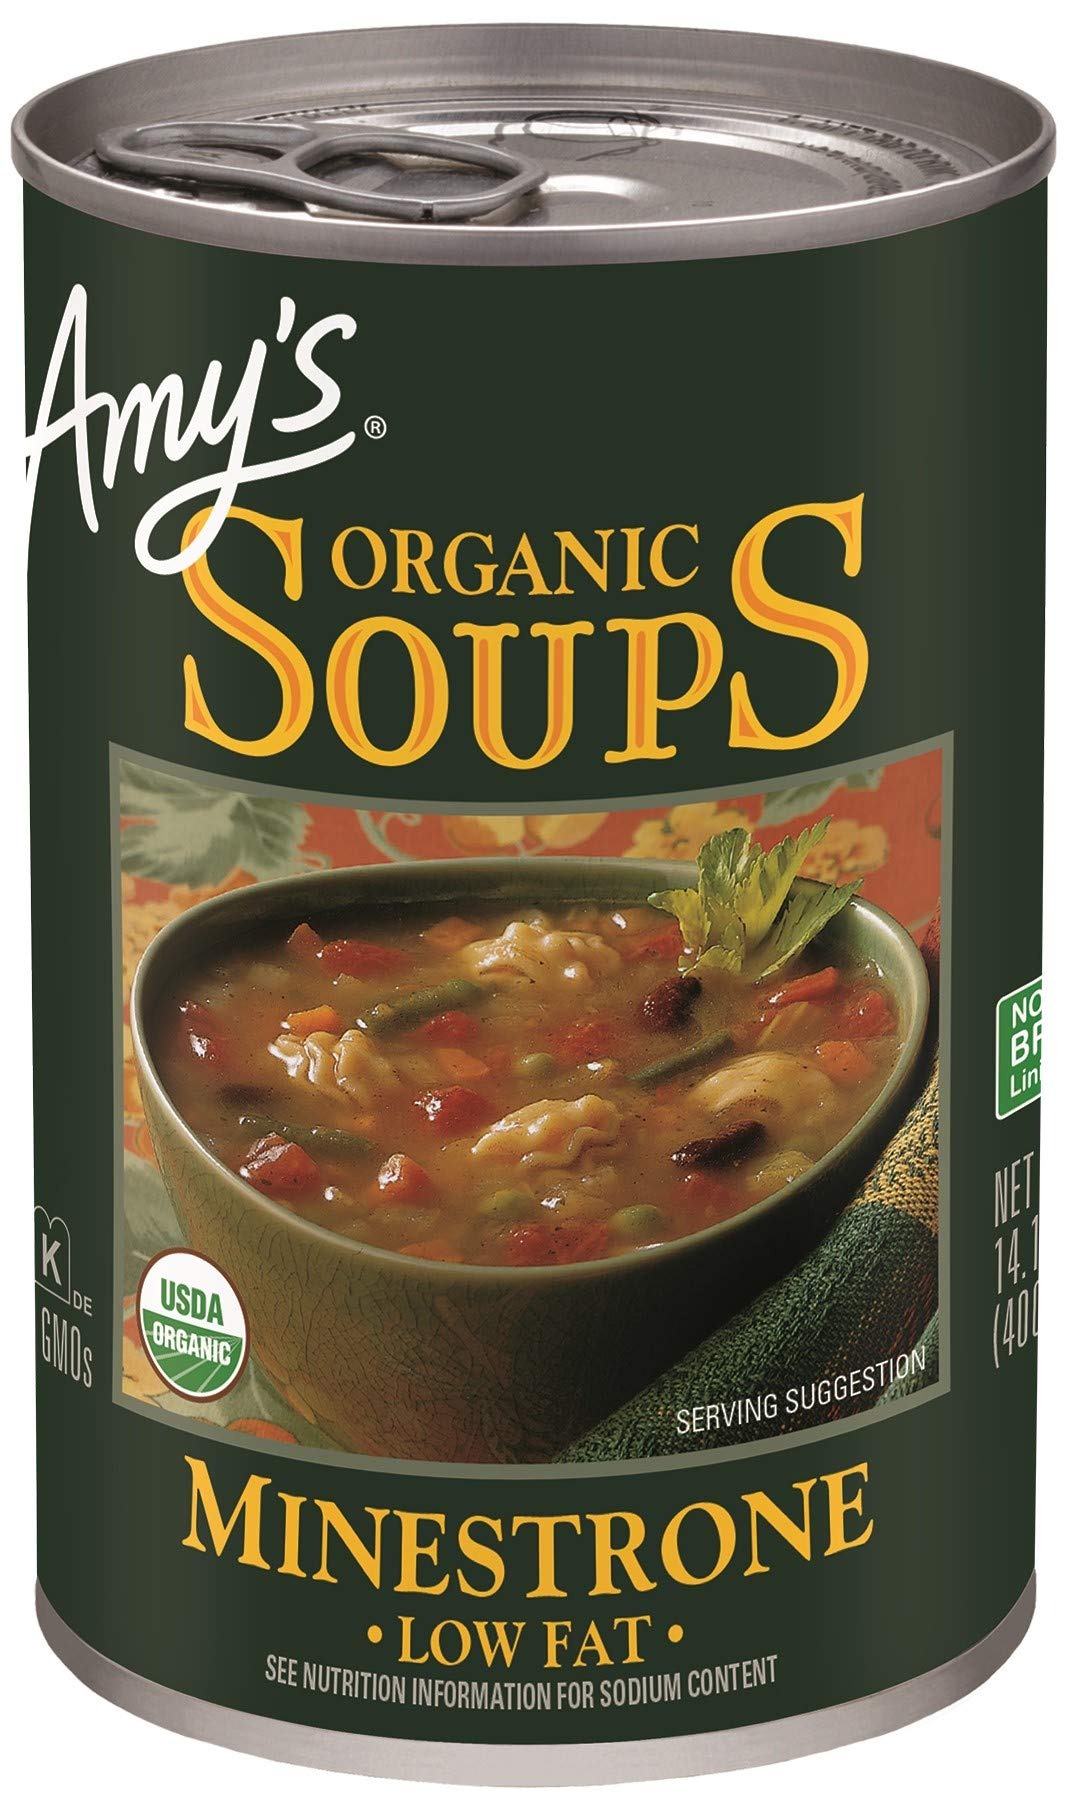
Item Name: Amy’s Soup, Vegan Minestrone, Low Fat, Made With Organic Vegetables, Beans and Pasta in Tomato Broth, Canned Soup, 14.1 Oz
Bullet Point 1: One 14.1-oz can of Amy's Organic Minestrone Soup
Bullet Point 2: Minestrone soup made from scratch with all organic vegetables, including onions, carrots, potatoes, celery, green beans, peas, tender beans and pasta in a savory tomato broth for a delicious easy dinner or quick vegan meals without compromise
Bullet Point 3: This canned soup contains 6g of plant based protein and 6g of fiber per serving; Amy’s Italian vegetable soup is Non-GMO, USDA-Certified Organic, Dairy Free, Vegan and Certified Kosher for a high-quality plant based food everyone can enjoy
Bullet Point 4: Convenient and easy to prepare, heat Amy’s organic soup in a microwave safe bowl for 2 minutes or heat in a saucepan on the stove and stir occasionally for a healthy lunch or hearty, ready made meals
Bullet Point 5: Since 1987, Amy's Kitchen produces delicious, convenient quick meals and vegetarian food for people who are sometimes too busy to cook
Value: 14.1
Unit: Fl Oz

Price: 3.895